Bozkov

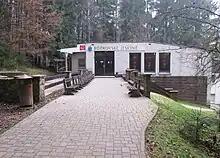
Entrance to the caves

The municipality is briefly crossed by the railway line Železný Brod–Tanvald. However, there is no train station.